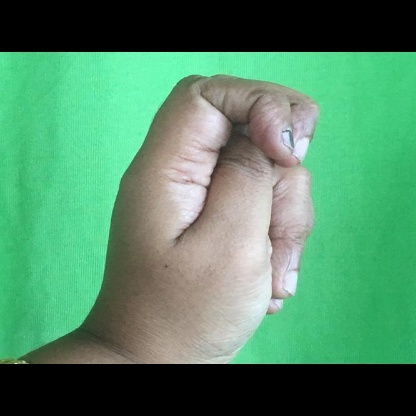
Mudra: Katakamukha